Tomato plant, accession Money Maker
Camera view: vertical (180 deg); turntable rotation: 150 degrees
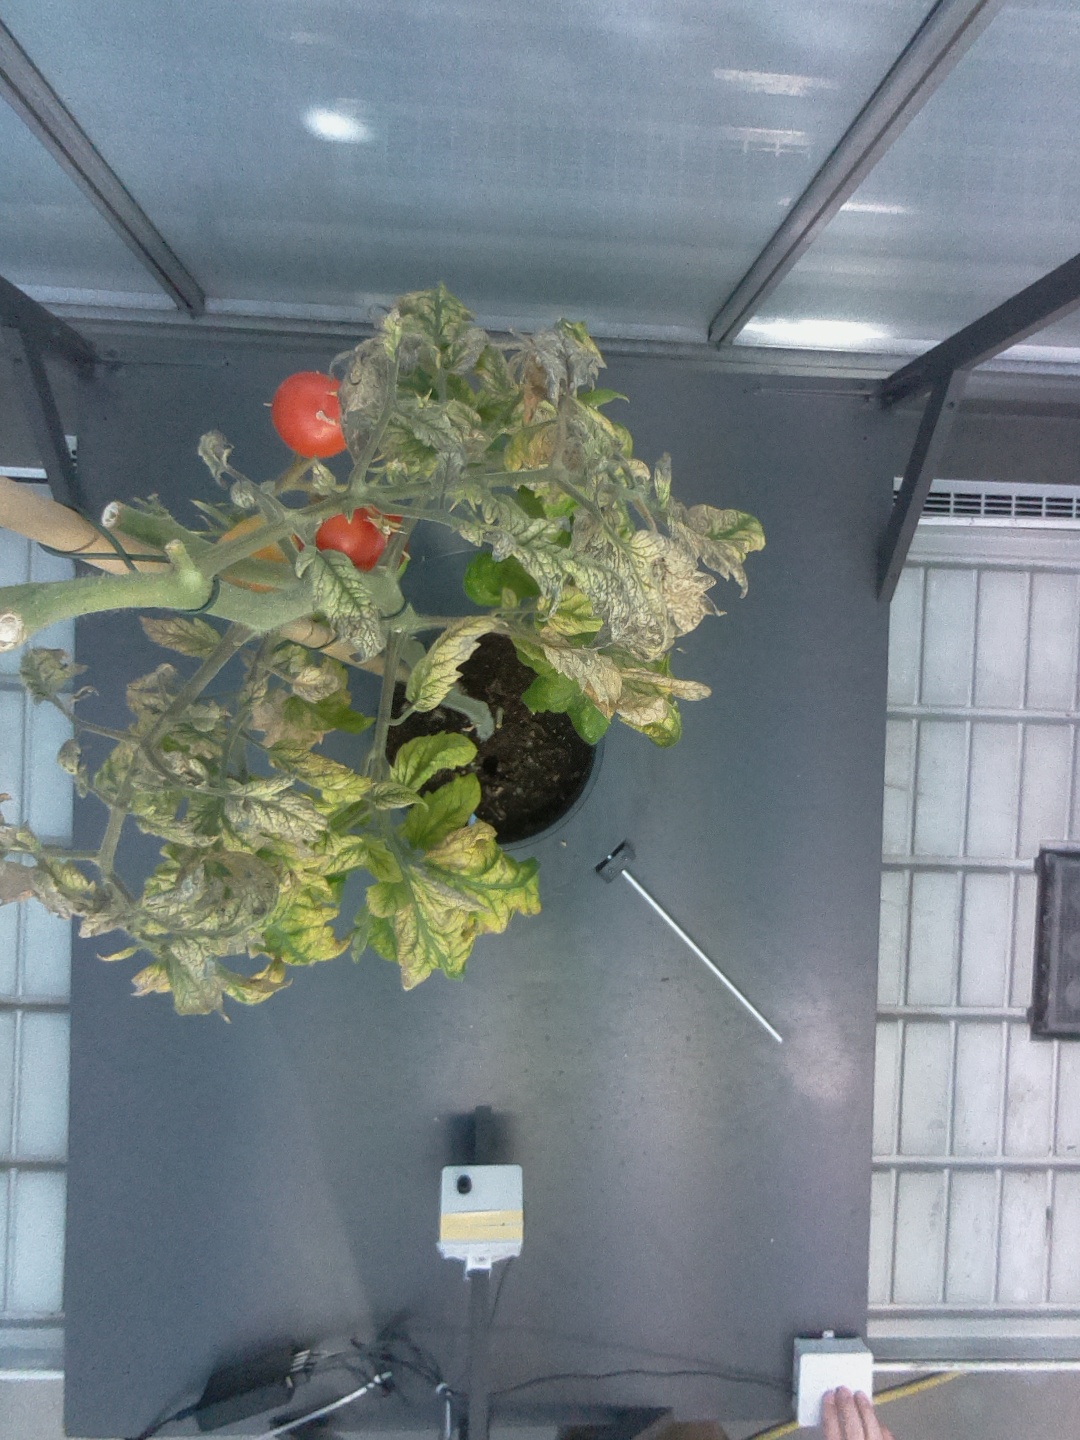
BBCH growth stage 84: 40%-50% of fruits show typical fully ripe color